Wang Yi

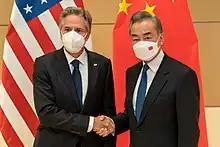
Wang with US Secretary of State Antony Blinken, 23 September 2022

During a joint news conference in Ottawa on 1 June 2016, with Canadian Minister of Foreign Affairs Stéphane Dion, Wang responded to Canadian reporter Amanda Connolly of online news site "iPolitics" over a question she raised regarding human rights in China, saying "Your question is full of prejudice against China and arrogance ... I don't know where that comes from. This is totally unacceptable," and calling allegations of human rights violations in China "groundless accusations".